Freedom of religion

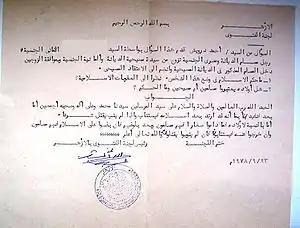
Legal opinion on apostasy by the Fatwa committee at Al-Azhar University in Cairo, the highest Islamic institution in the world, concerning the case of a man who converted to Christianity: "Since he left Islam, he will be invited to express his regret. If he does not regret, he will be killed pertaining to rights and obligations of the Islamic law."

Judaism includes multiple streams, such as Orthodox, Reform Judaism, Conservative Judaism, Reconstructionist Judaism, Jewish Renewal and Humanistic Judaism. However, Judaism also exists in many forms as a civilization, possessing characteristics known as peoplehood, rather than strictly as a religion. In the Torah, Jews are forbidden to practice idolatry and are commanded to root out pagan and idolatrous practices within their midst, including killing idolaters who sacrifice children to their gods or engage in immoral activities. However, these laws are not adhered to anymore as Jews have usually lived among multi-religious communities.